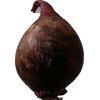
Label: red_onion